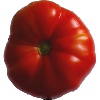
Label: Tomato 3